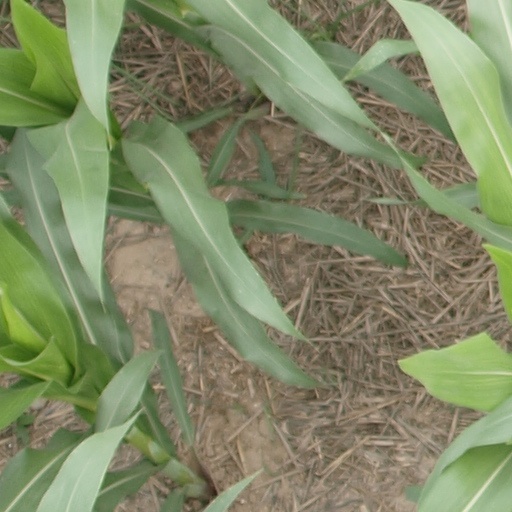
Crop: maize; corn